Out Zone

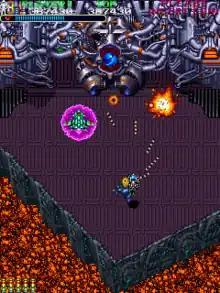
Gameplay screenshot showcasing "Night Mare", the game's third boss.

"Out Zone" is a science fiction-themed vertically scrolling run and gun game reminiscent of "Commando" and "Ikari Warriors", where players assume the role of two cyborg mercenaries hired by the United Nations through seven increasingly difficult levels, each with a boss at the end that must be fought before progressing any further, in a last-ditch effort to overthrow an alien race from the planet Owagira from invading Earth as the main objective. Players fight enemies on foot, moving upward through the level, and are equipped with a number of bombs at the start, which obliterates any enemy caught in its blast radius, but player characters are not rendered invincible for any time period after using a bomb.